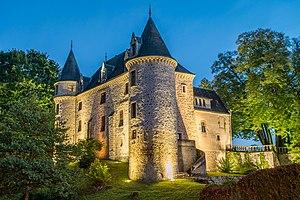
Le château de Nieul éclairé à la nuit tombée
Nieul est une commune française située dans le département de la Haute-Vienne, en région Nouvelle-Aquitaine.